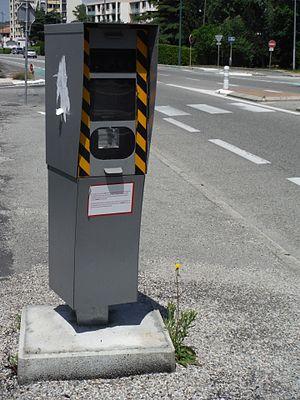
Cet article couvre le concept de radar automatique en France intégré dans la chaîne de traitement dénommée dans les textes officiels « Contrôle-sanction automatisé ».